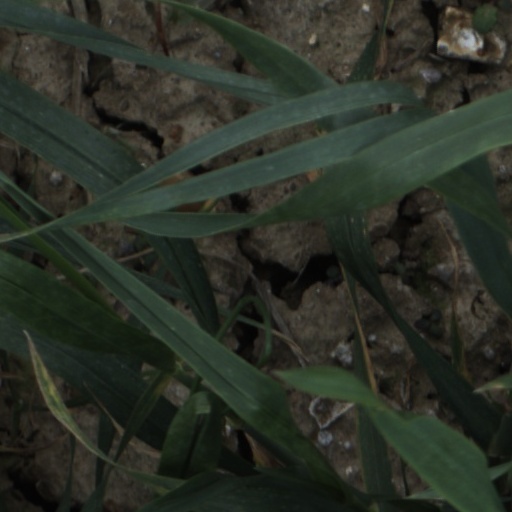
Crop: wheat